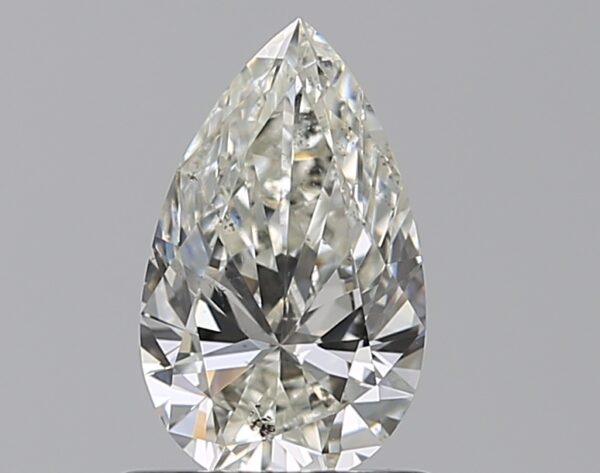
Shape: pear
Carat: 0.71
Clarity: SI1
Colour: I
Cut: EX
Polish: EX
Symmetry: EX
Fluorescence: N
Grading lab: GIA
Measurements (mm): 8.23 x 4.97 x 2.93